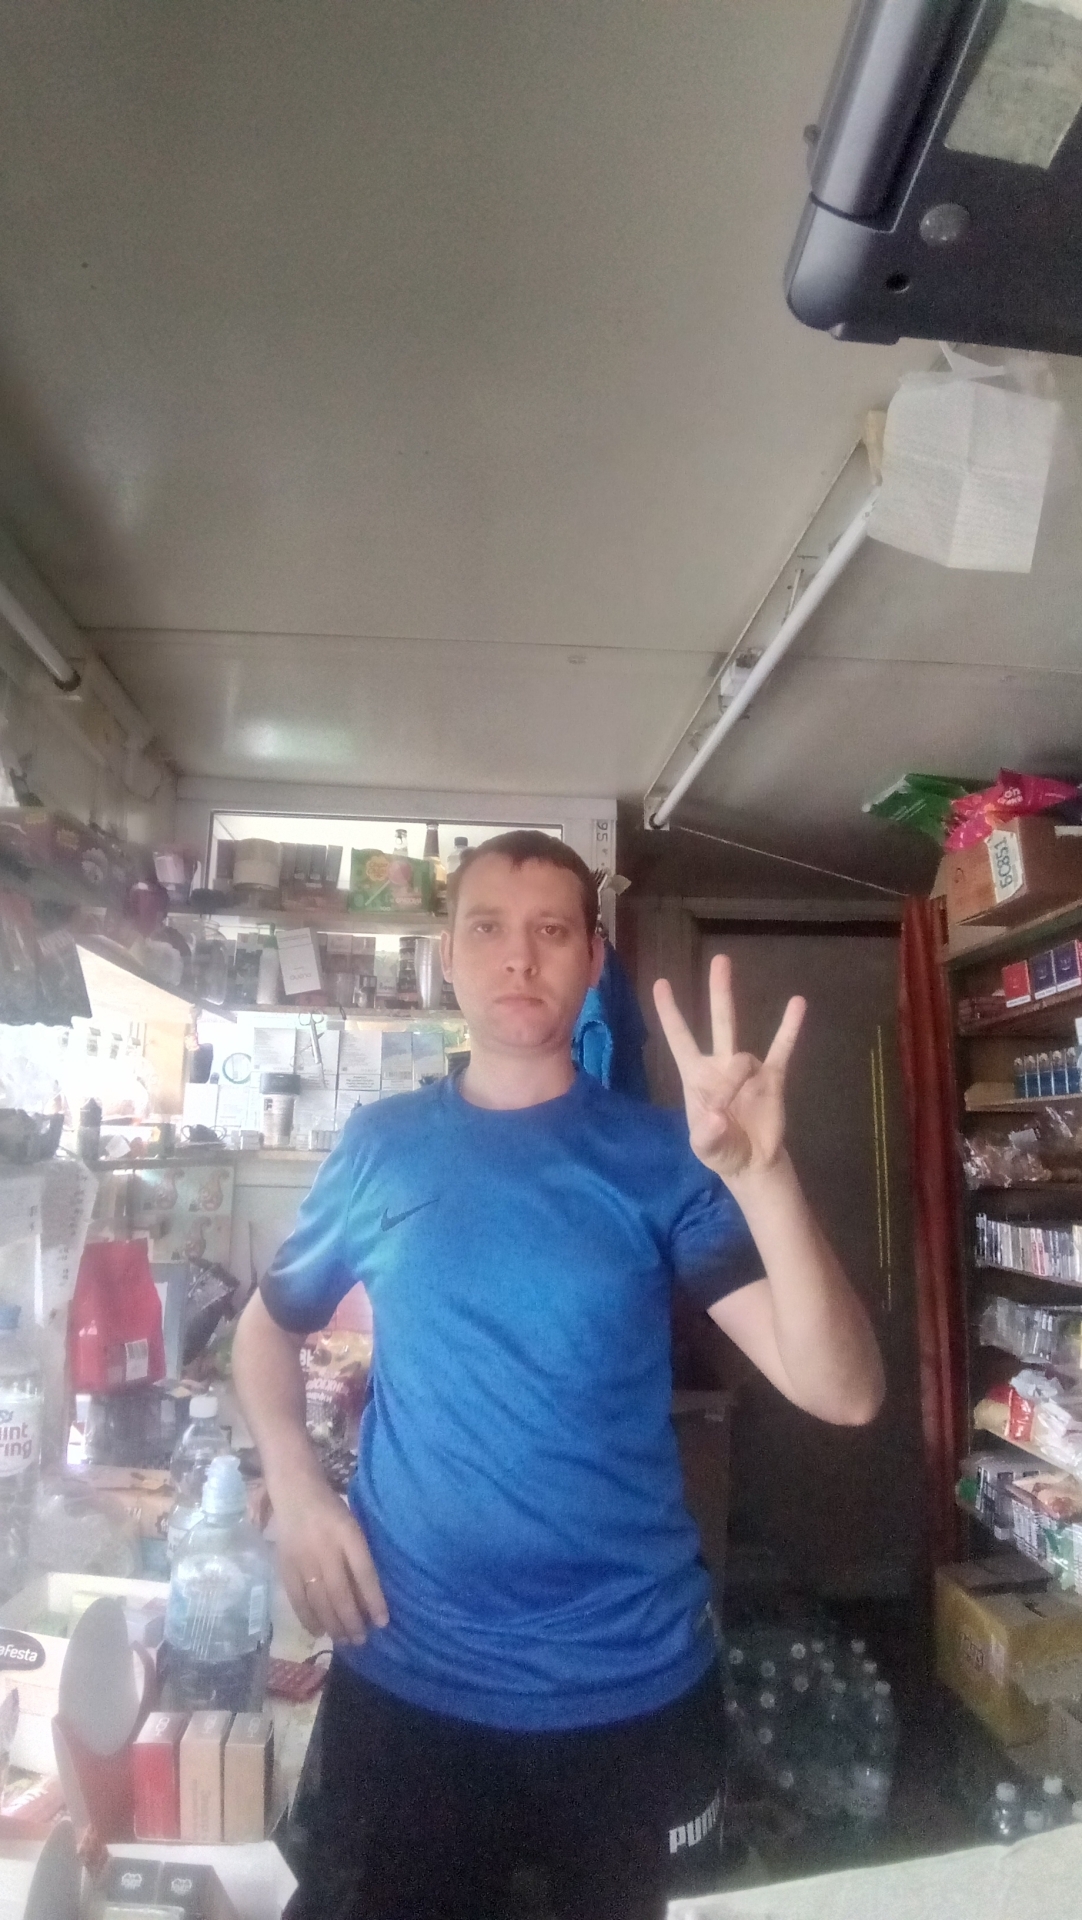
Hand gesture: three3